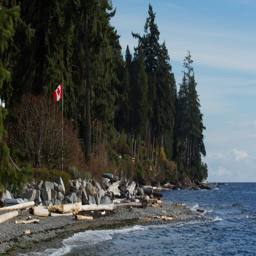
the dense forest comes right to the seashore .